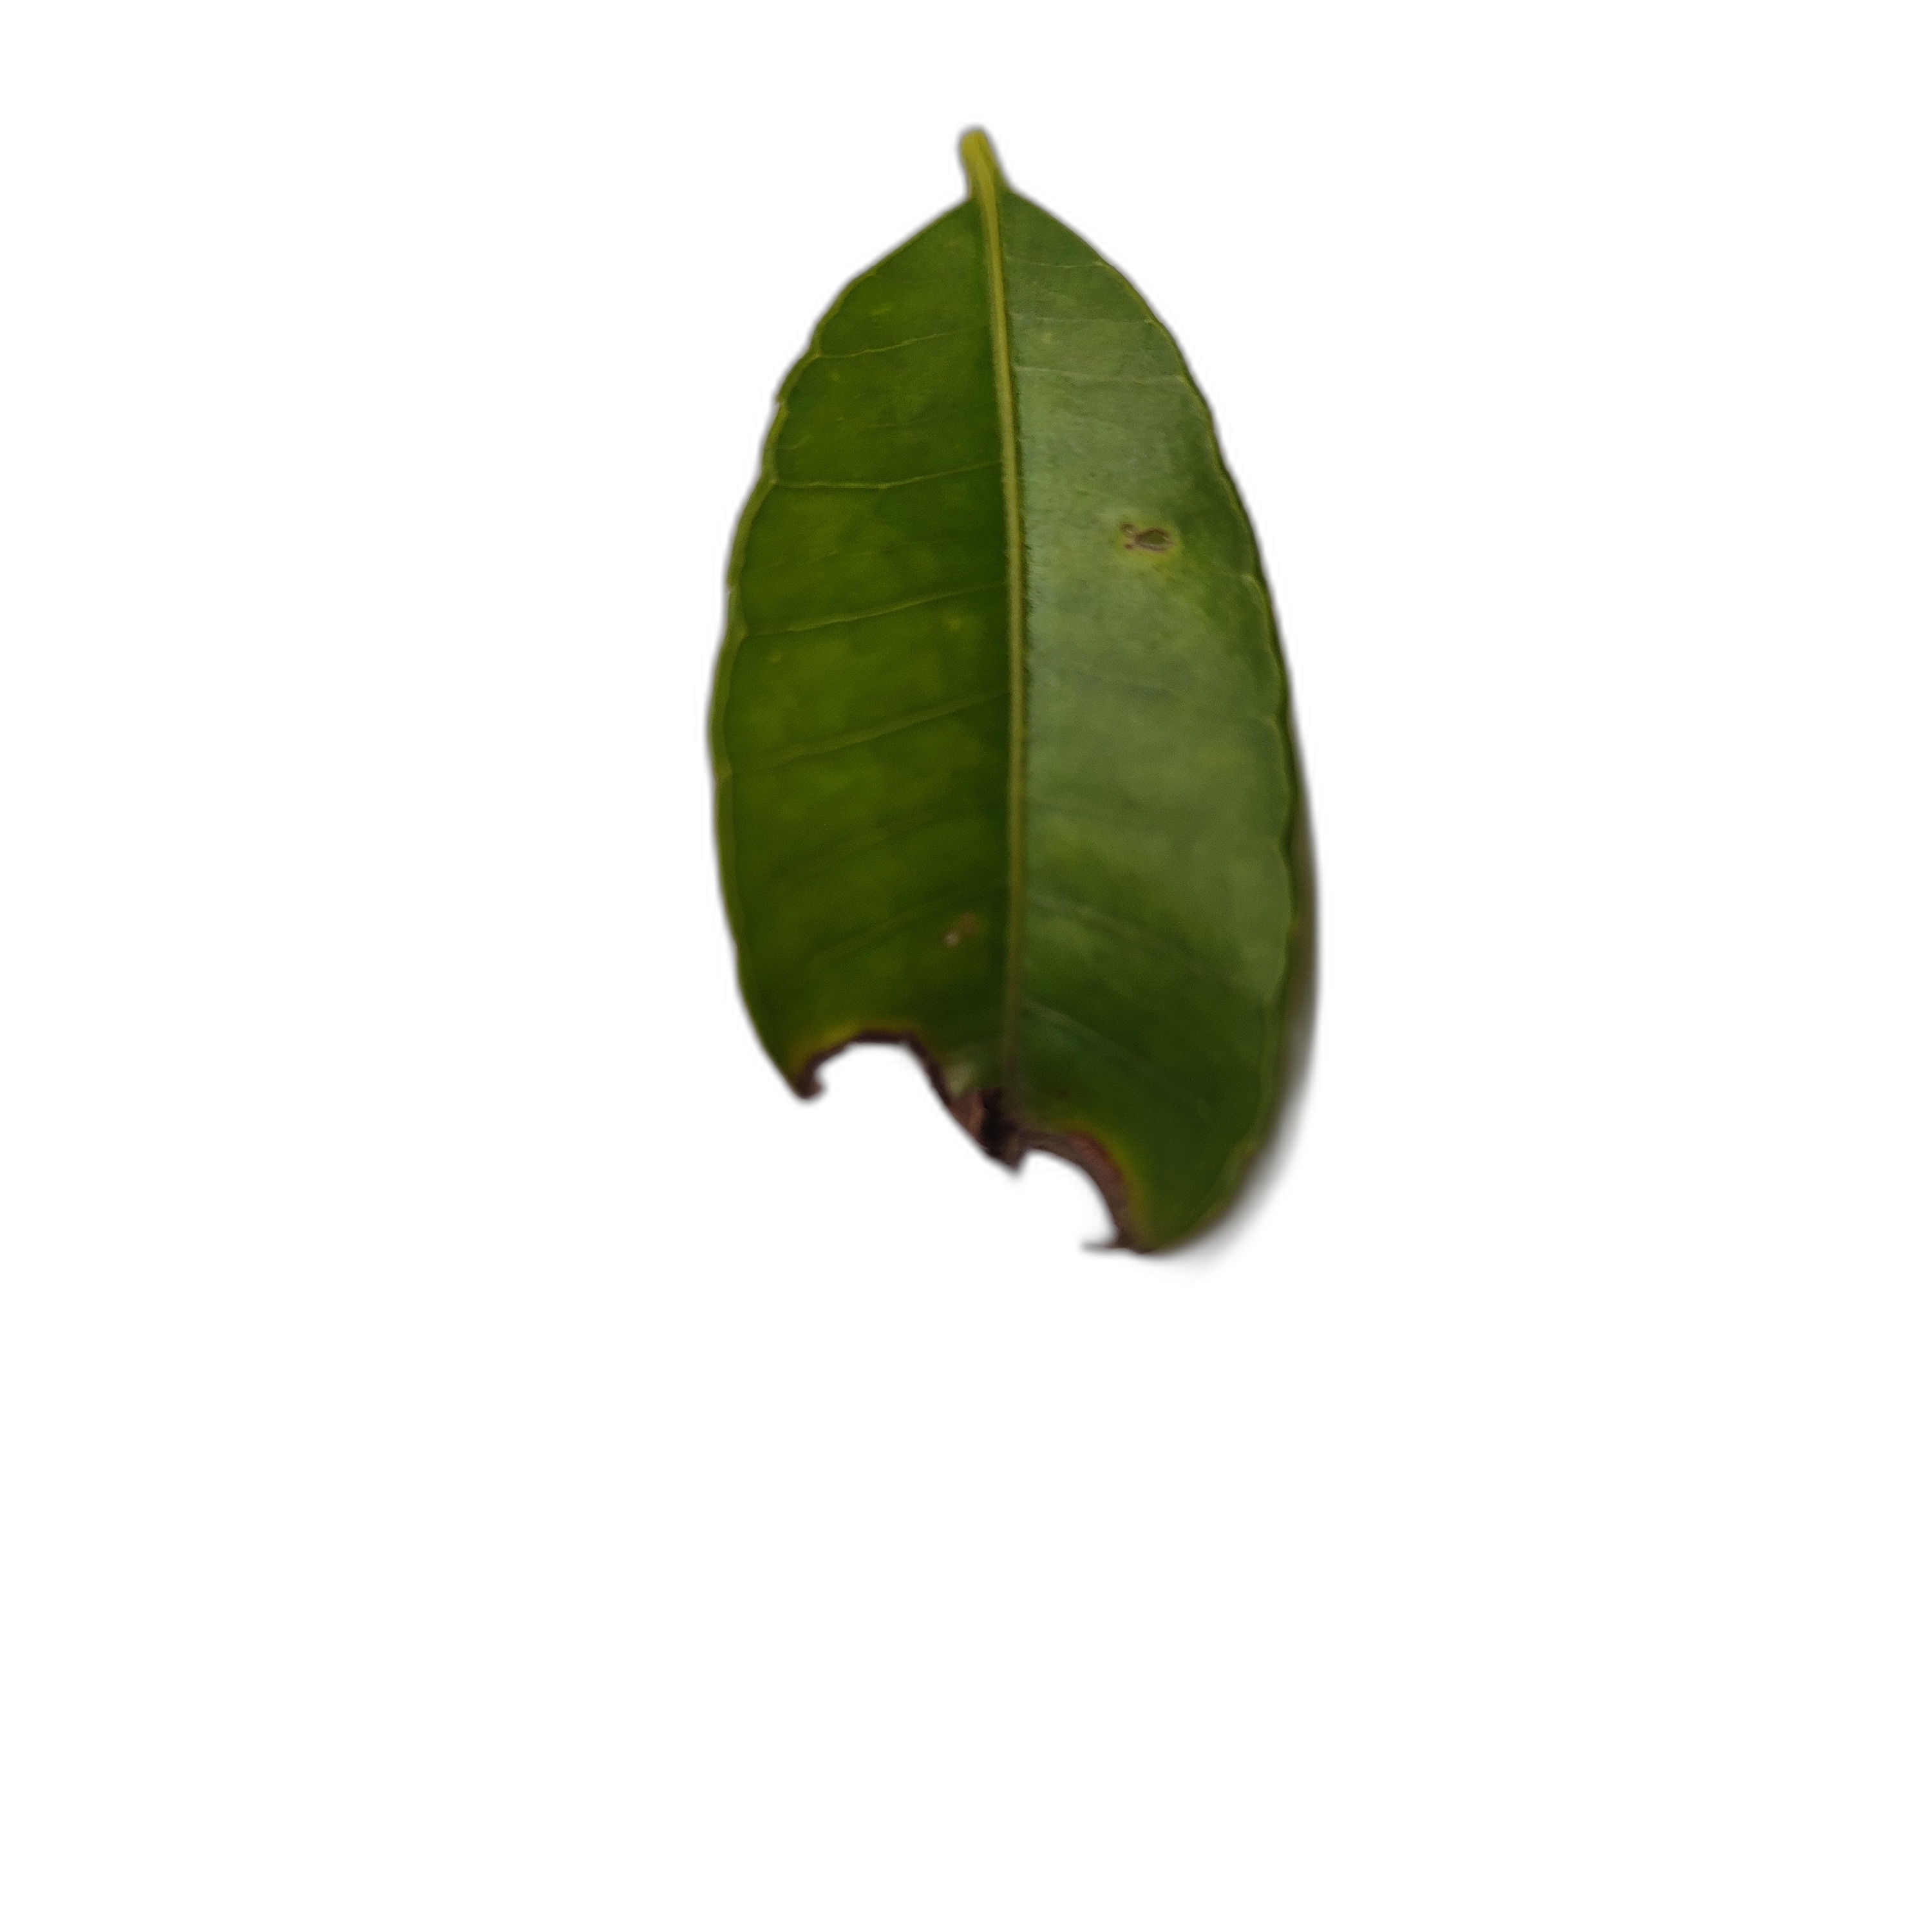
Label: not_healthy